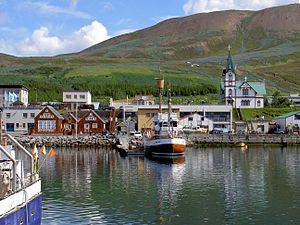
Húsavík, vue de la mer Íslenska: Húsavík, séð af Skjálfanda.